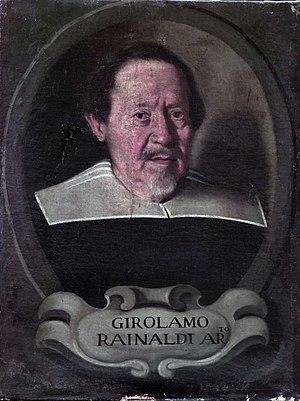
Girolamo Rainaldi, aussi appelé Hieronimo Rainaldi est un architecte italien qui travailla surtout à Rome, dans un style balançant entre le style maniériste tardif et le style baroque. Son fils Carlo Rainaldi, qui l'a assisté dans bon nombre de ses chantiers, continuera à faire briller le nom et le style des Rainaldi.